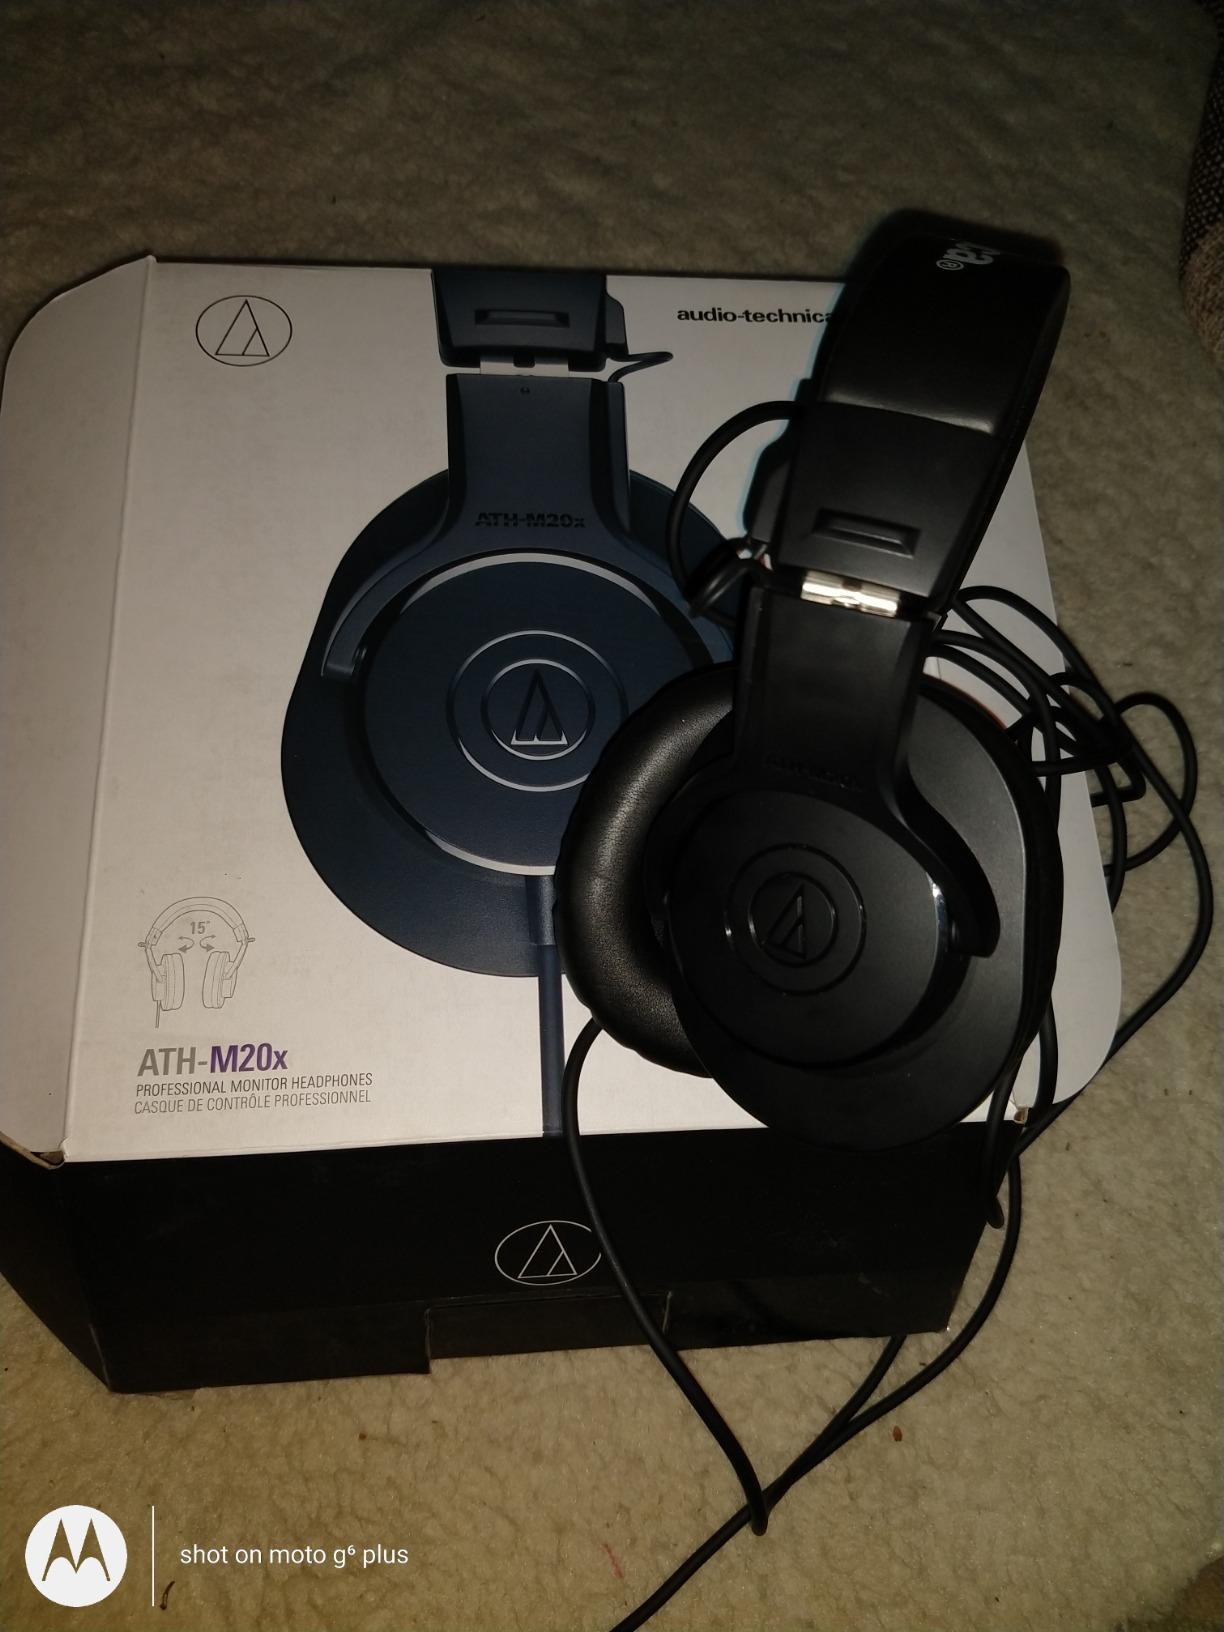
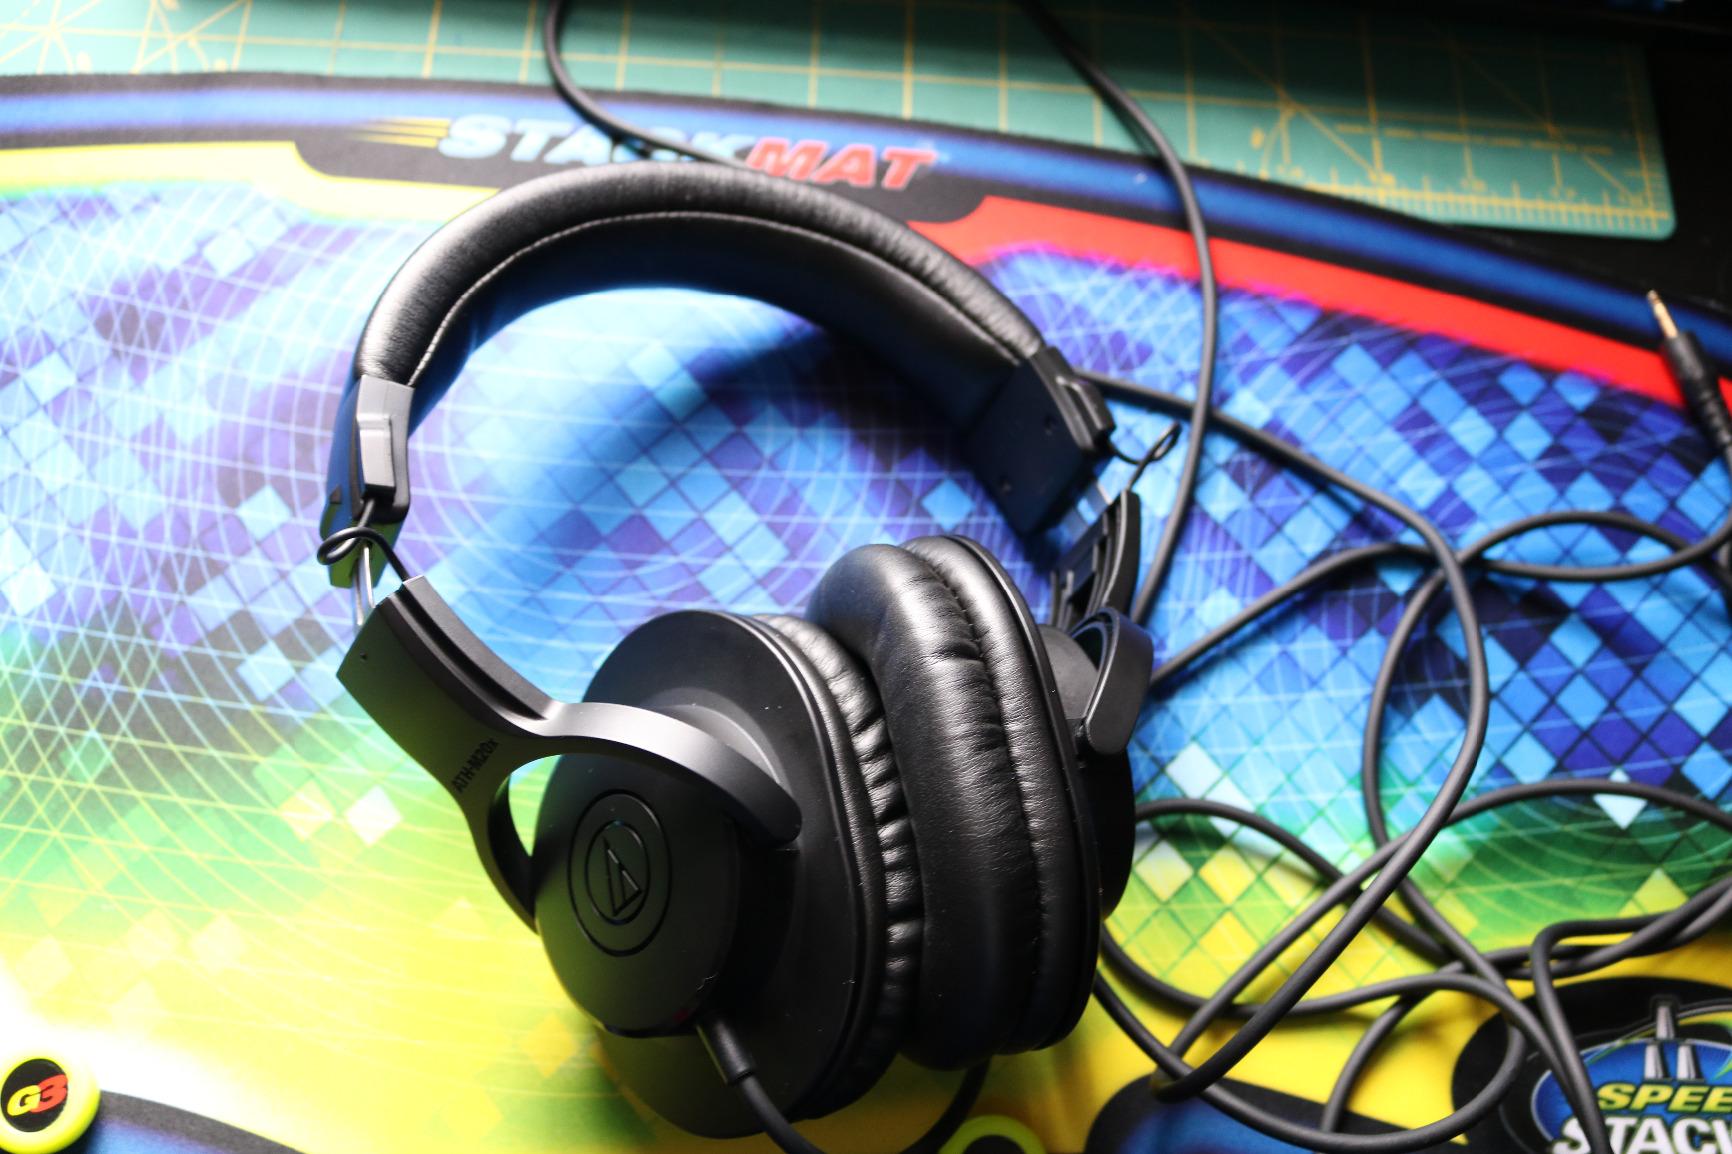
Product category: headphones
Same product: yes